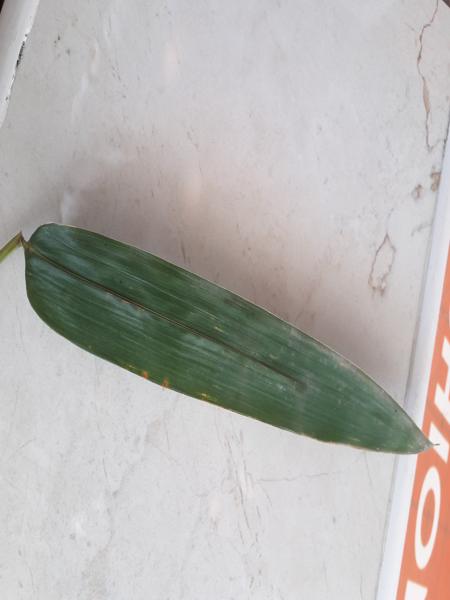
Plant: Bamboo